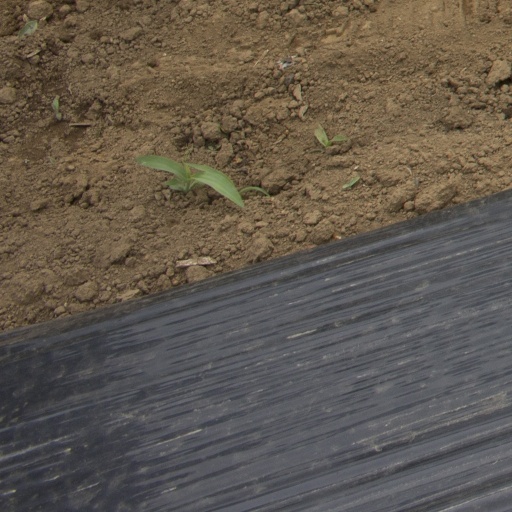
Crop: Jerusalem artichoke